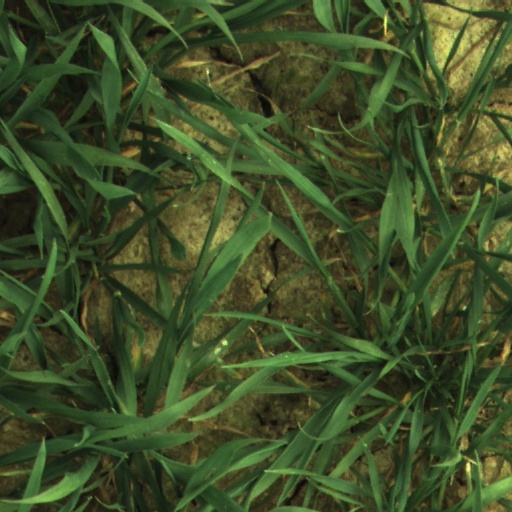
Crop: wheat